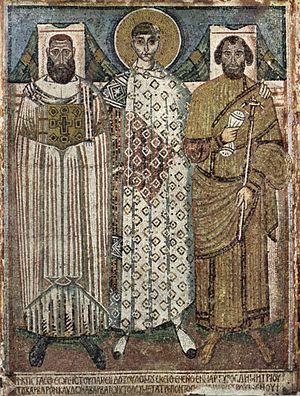
La basilique Hagios Demetrios de Thessalonique est une église dédiée à saint Dimitri, patron de Thessalonique. Construite dans un style byzantin au VIIᵉ siècle sur l’emplacement d’une première église datant du IVᵉ siècle, elle est l’une des plus grandes églises de Grèce et un des sanctuaires les plus importants de l’Église orthodoxe grecque. Depuis 1988, elle fait partie du patrimoine mondial de l’UNESCO au titre des monuments paléochrétiens et byzantins de Thessalonique.